Purwokerto railway station

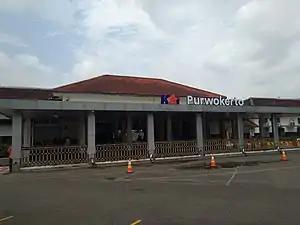
Entrance of Purwokerto station in 2021

Purwokerto Station (PWT) is a large type A railway station located in West Purwokerto, Banyumas Regency, Central Java, Indonesia. The station is located at an altitude of 75 m. It is the largest station under the management of PT Kereta Api Indonesia (Persero) Operation Area V Purwokerto. As a large station, all trains that pass through the – railway line must stop at this station.